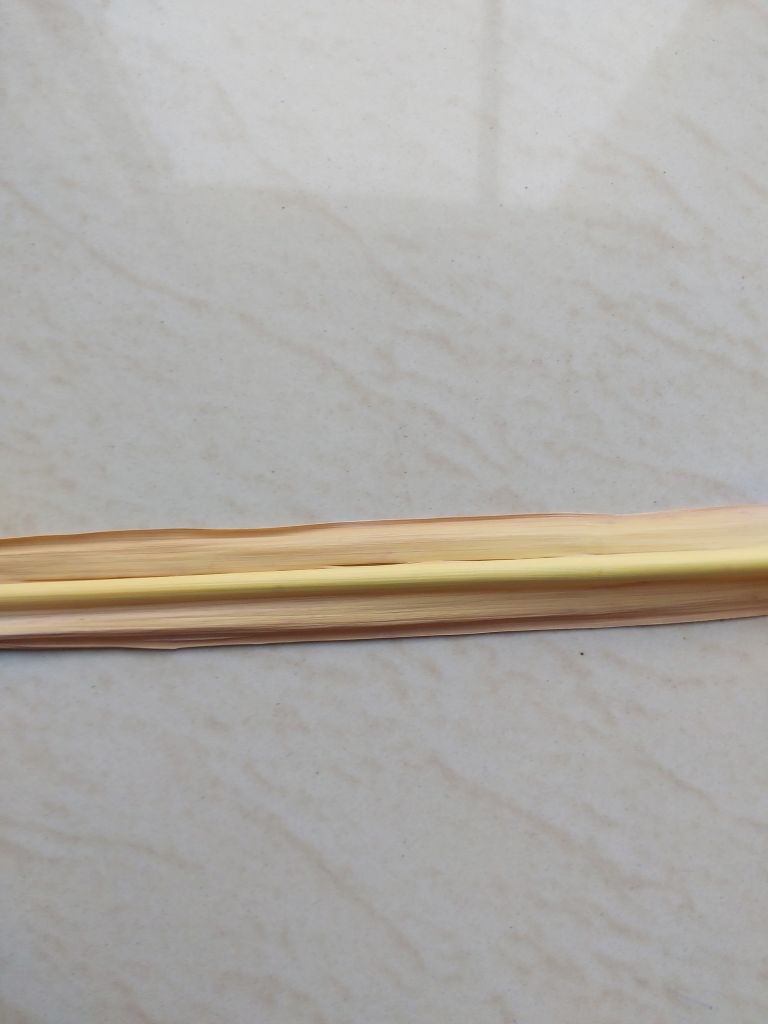
Label: Yellow Leaf